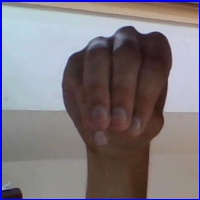
Letra: M